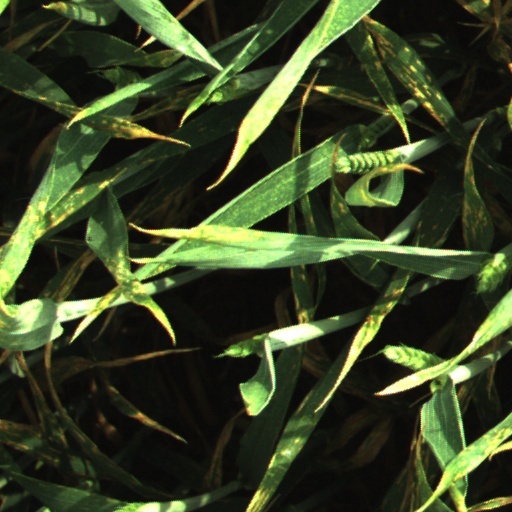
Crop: wheat